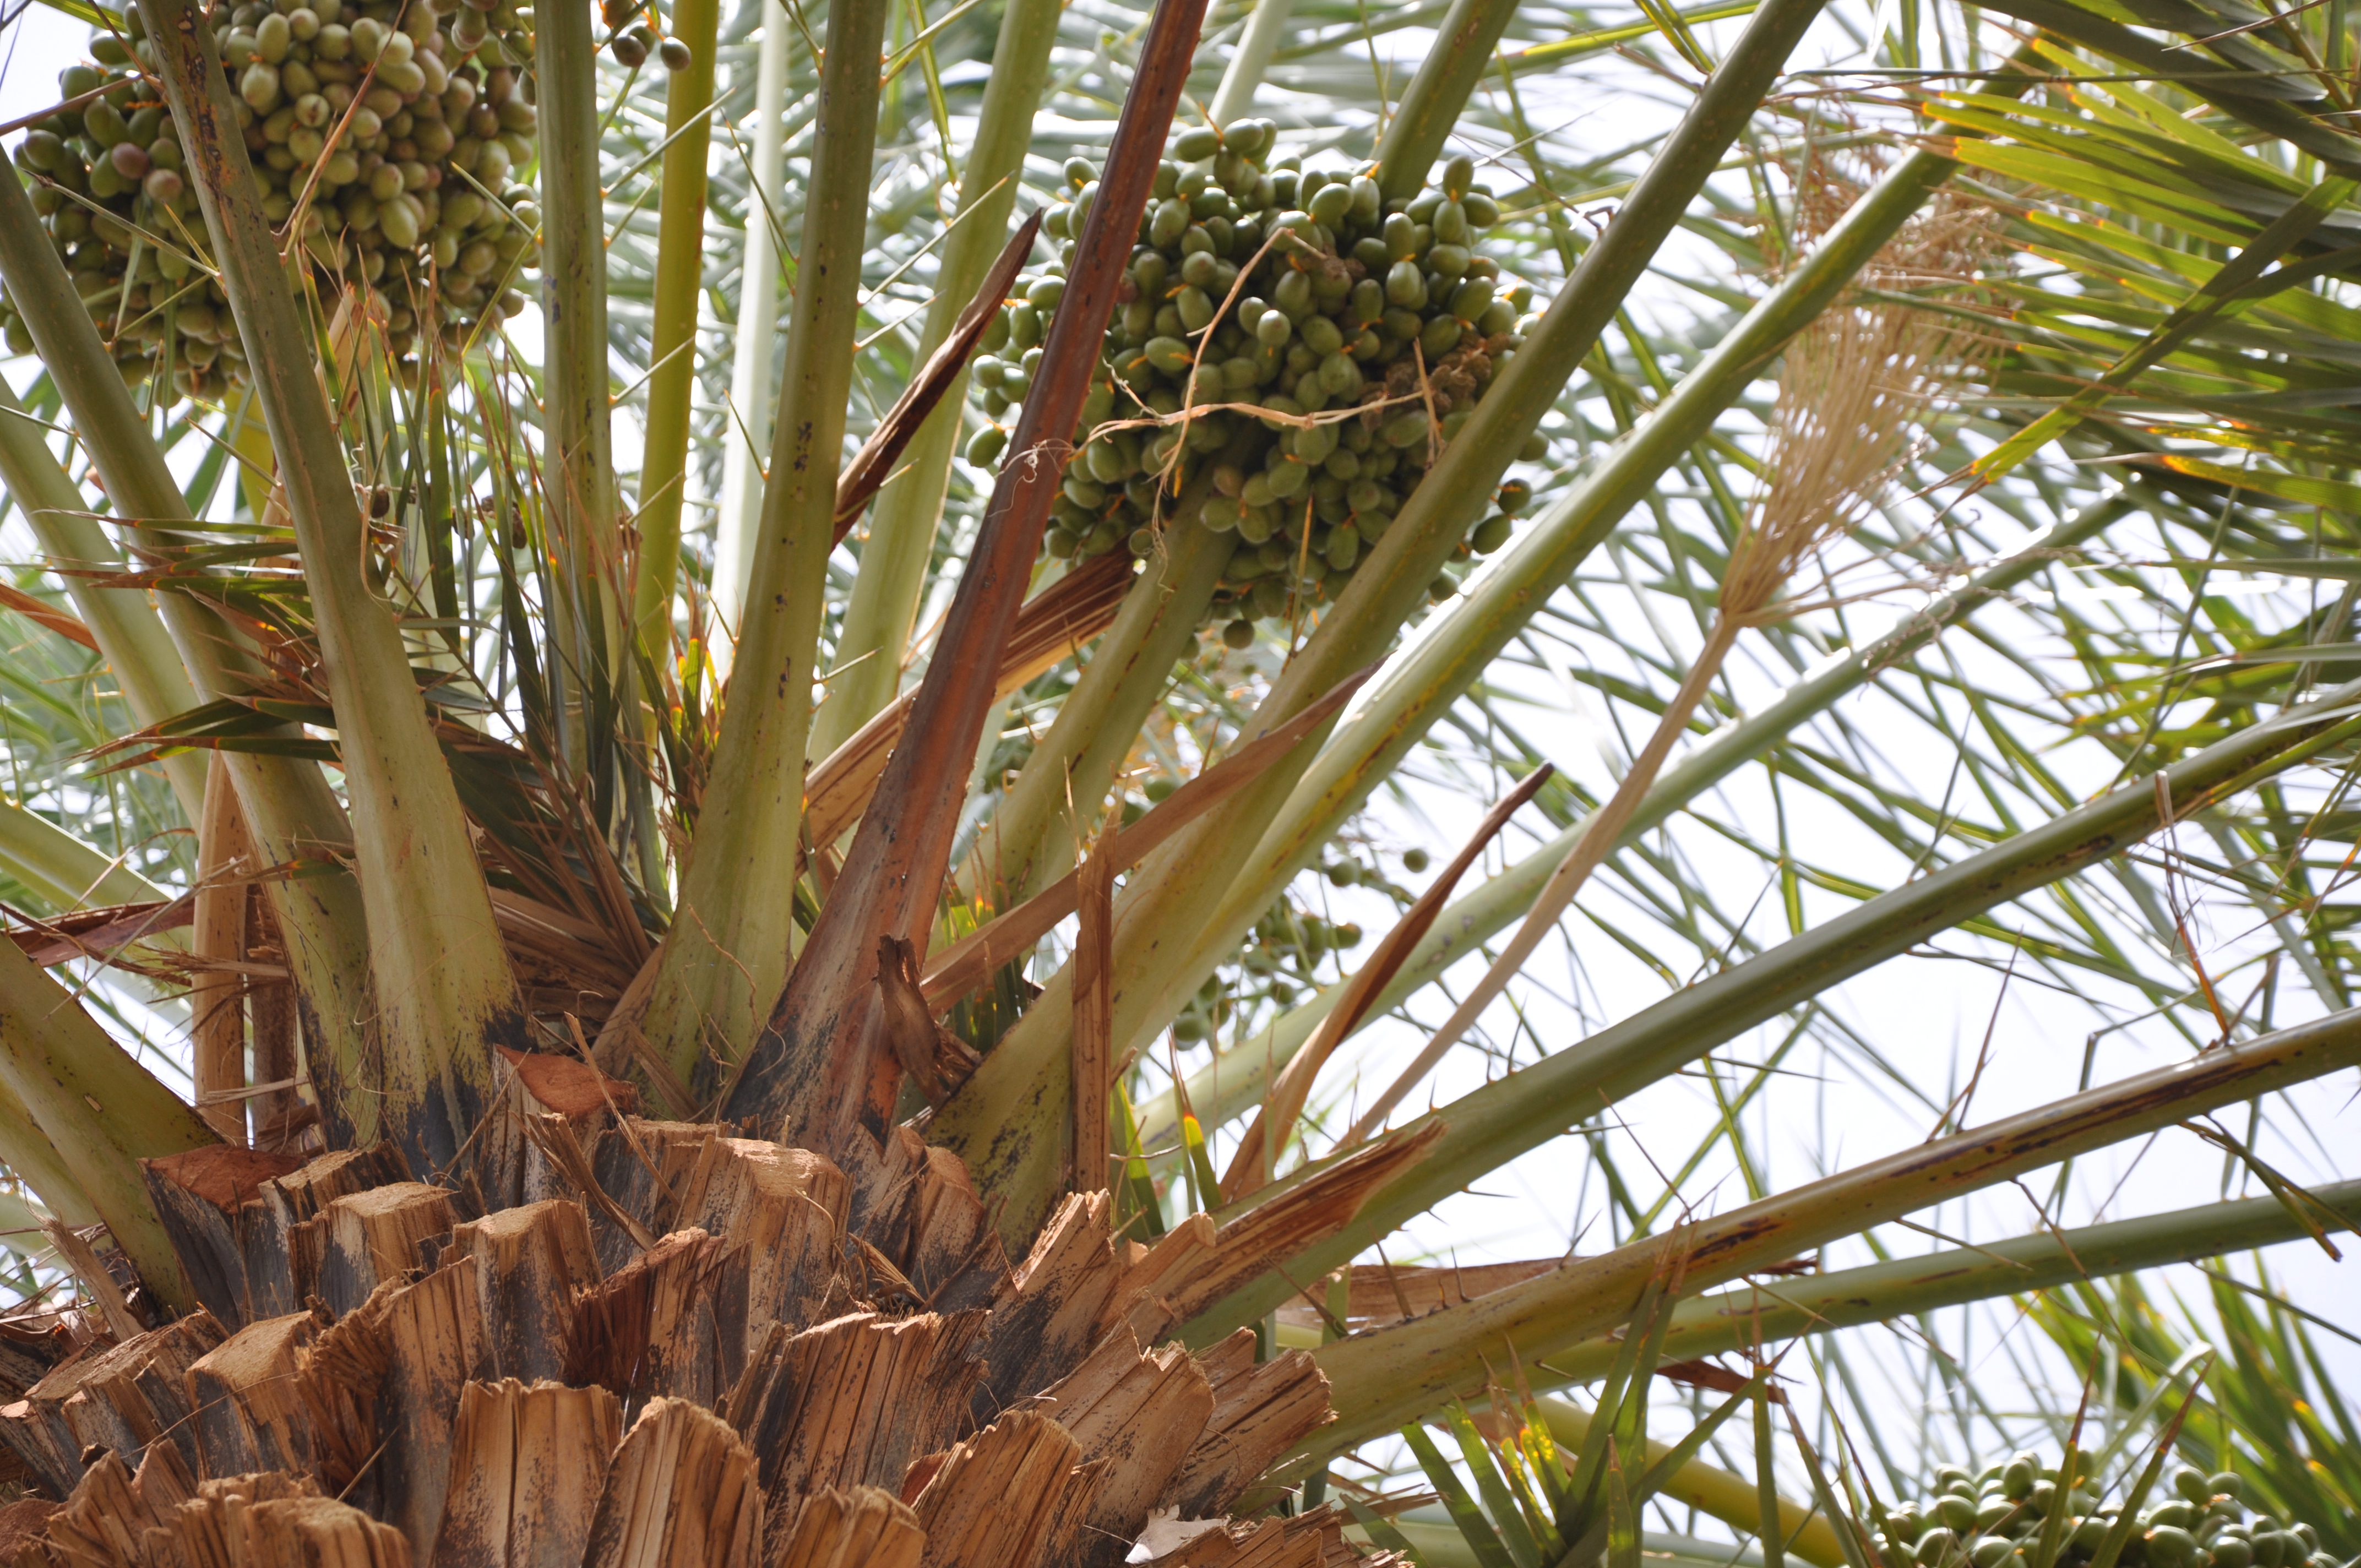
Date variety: bouisthami